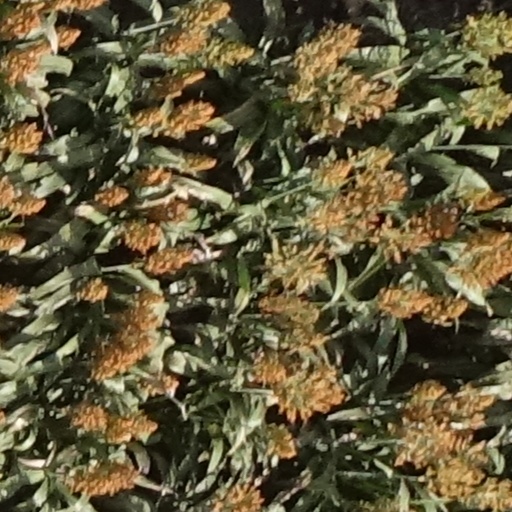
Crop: sorghum